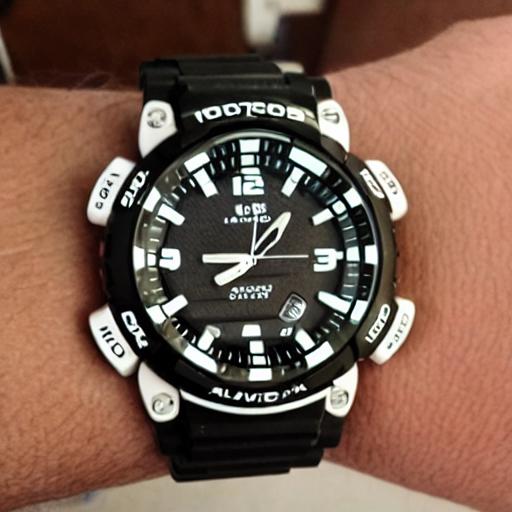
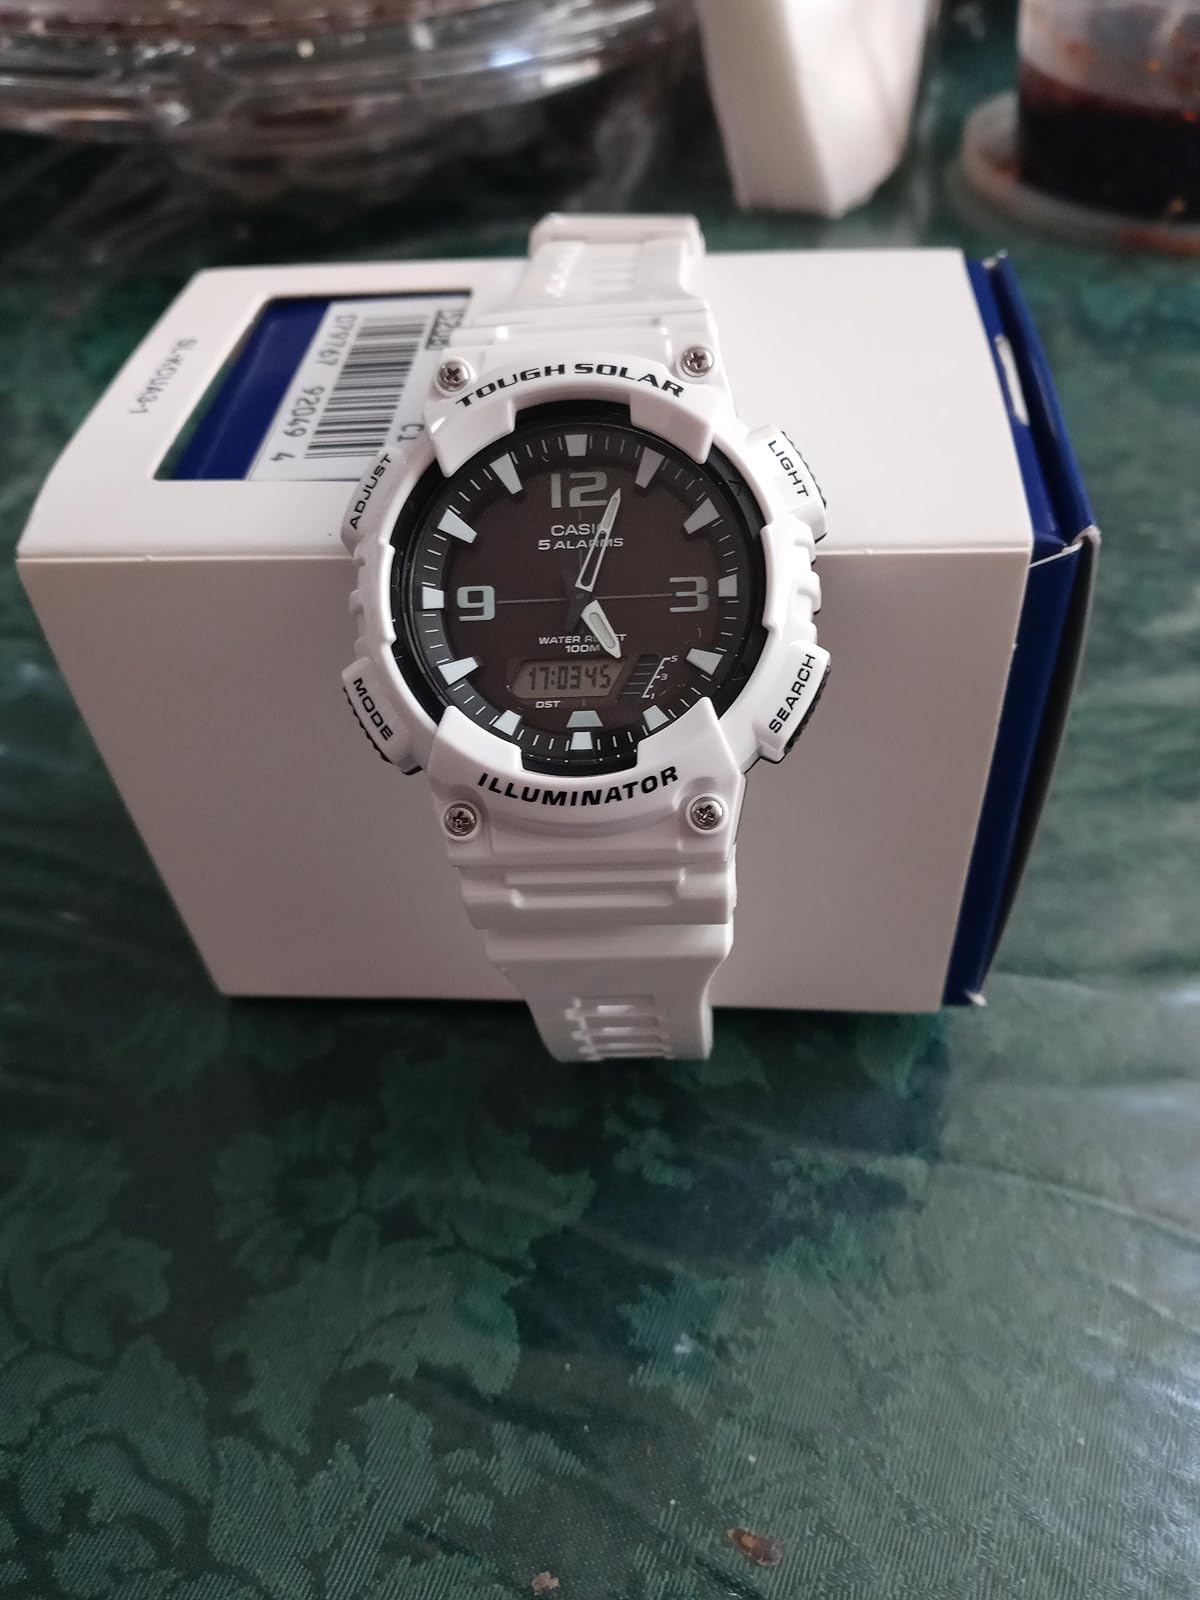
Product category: accessories_watch
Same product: no